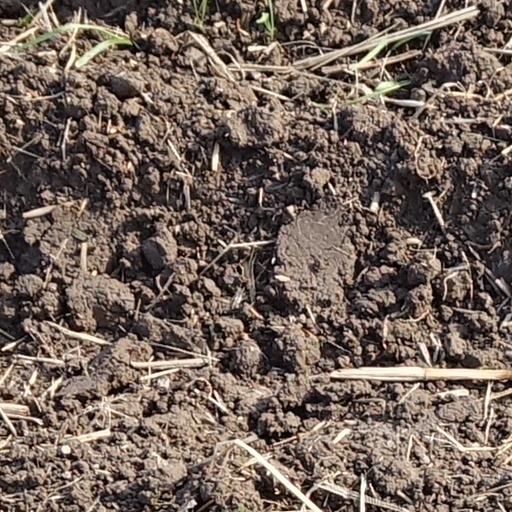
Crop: wheat